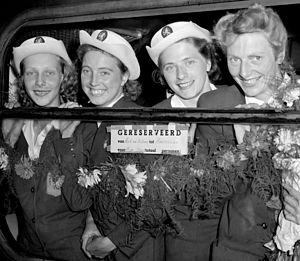
Gerda Johanna Marie van der Kade-Koudijs, née Gerda Koudijs le 29 octobre 1923 à Rotterdam et morte le 19 mars 2015 à Almelo, est une athlète néerlandaise.
Jeanette Witziers-Timmer, née le 22 juillet 1923 à Amsterdam, et décédée le 25 janvier 2005, était une athlète néerlandaise couronnée championne olympique en 1948. De son vrai nom « Jeanette », elle était surnommée « Nettie ». Elle est la troisième relayeuse du 4 × 100 mètres féminin hollandais qui remporte le titre olympique à Londres. Deux ans plus tard, Witziers-Timmer remporte à nouveau le 4 × 100 mètres des championnats d'Europe à Oslo.